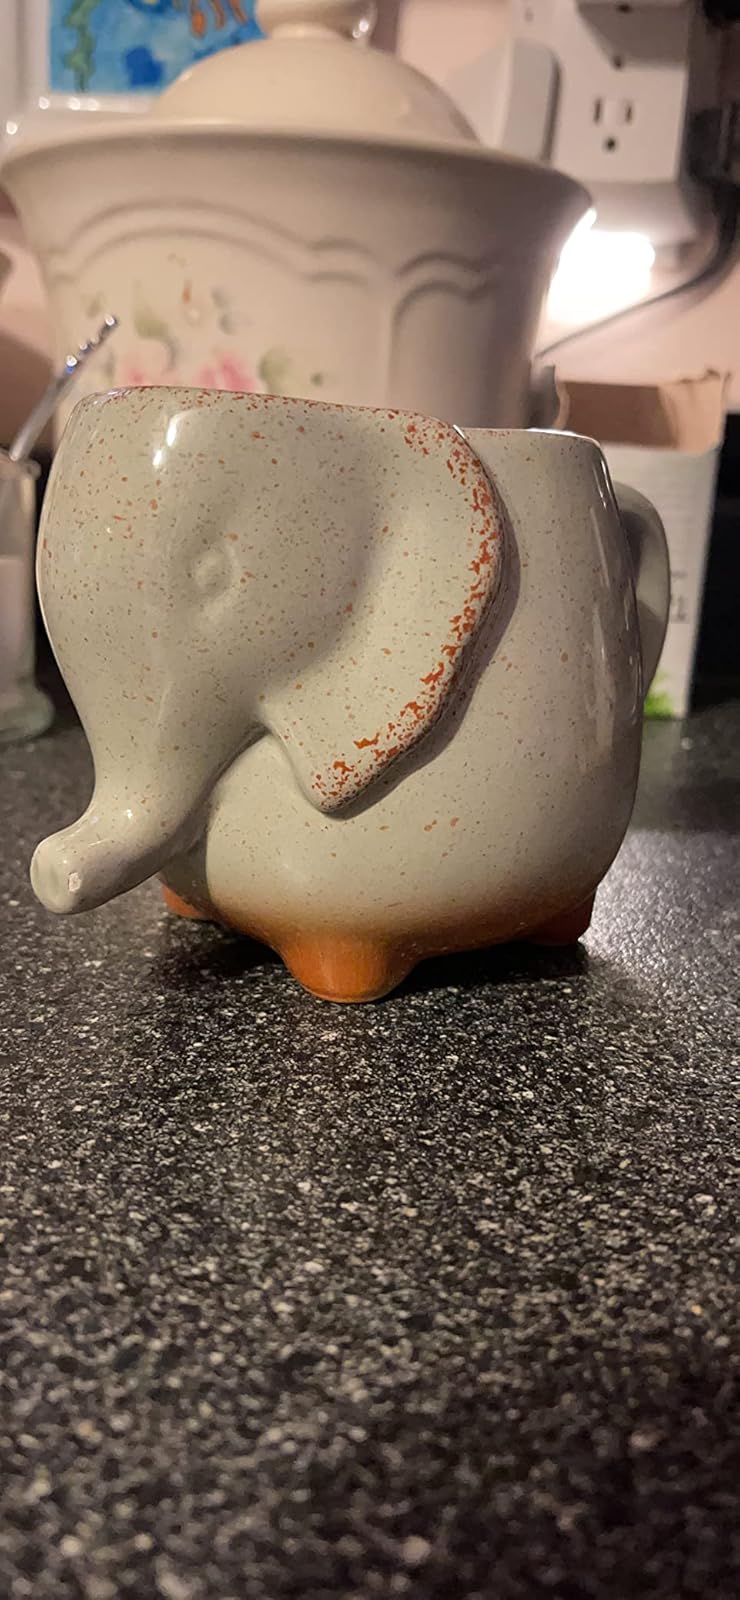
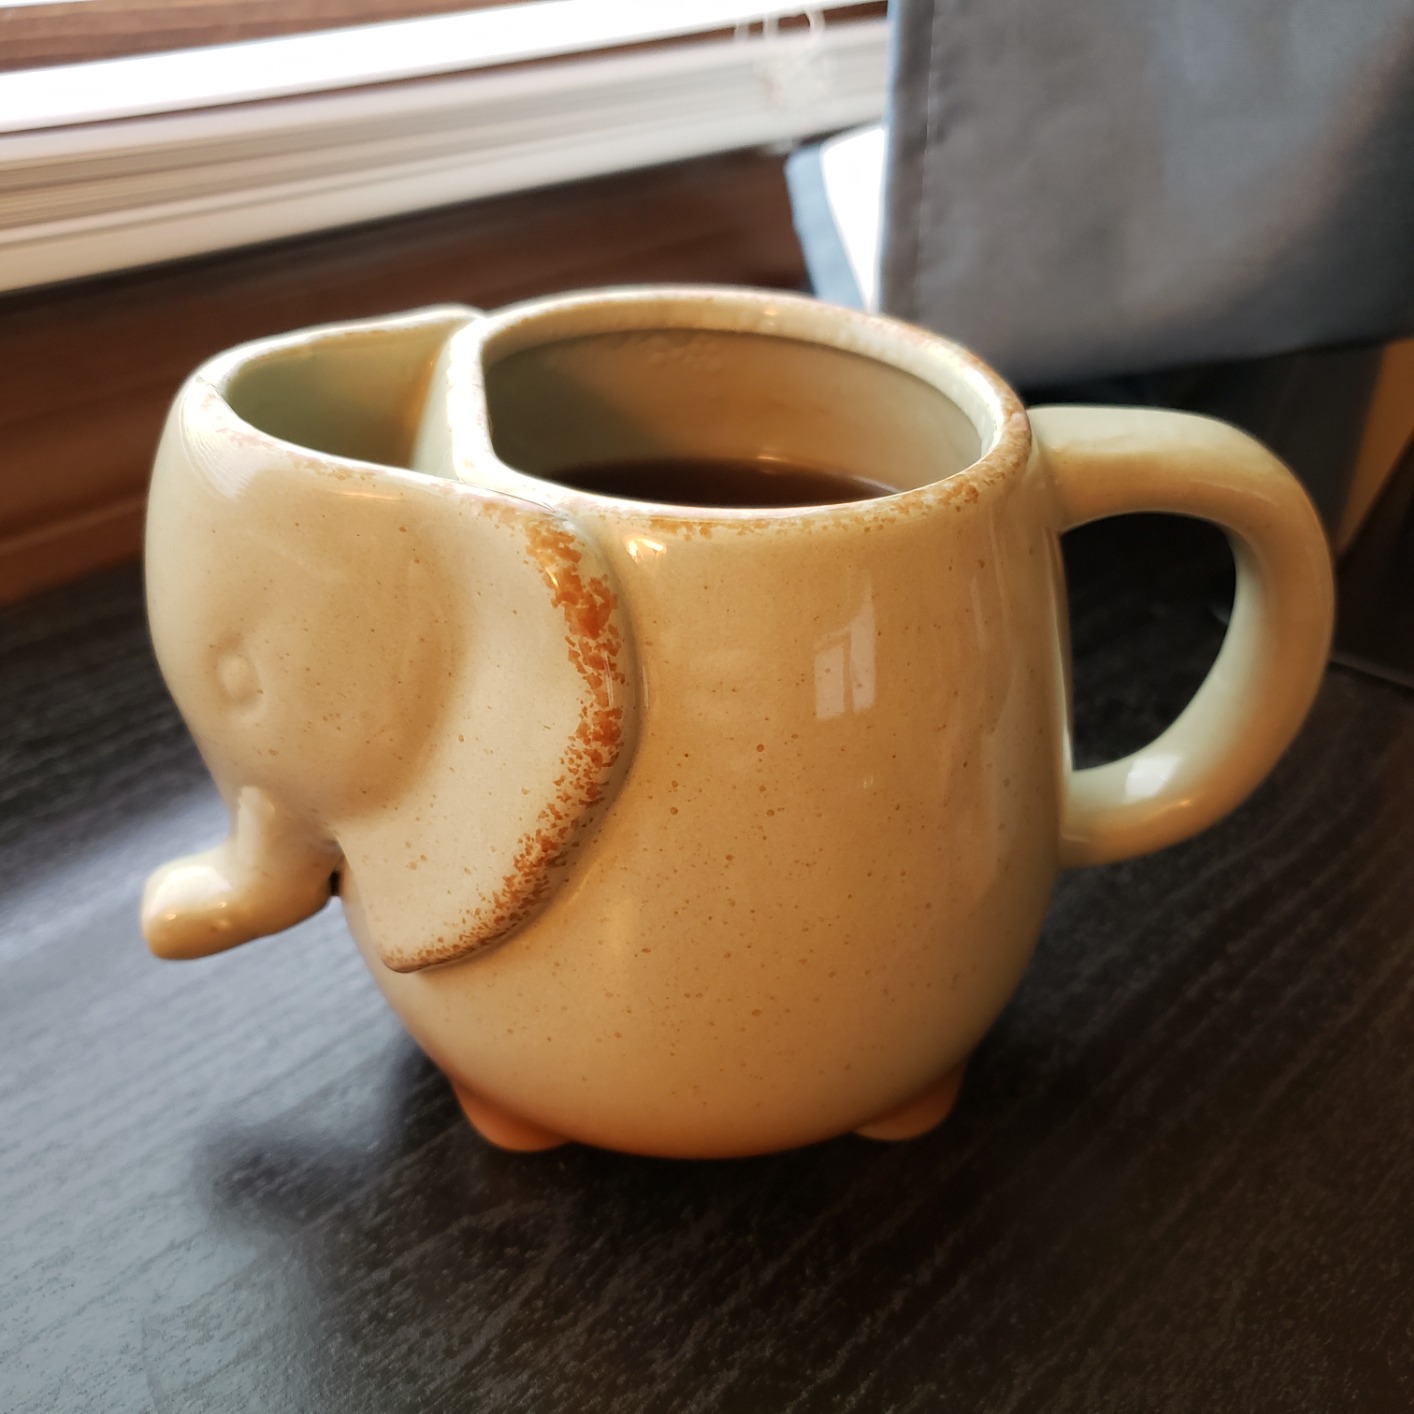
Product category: items_mug
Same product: yes